Bulleen Park & Ride bus station

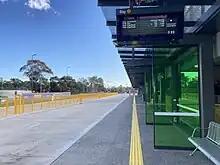
The station platform is equipped with real-time information displays

The station is served by three routes all operated by Kinetic Melbourne, under contract to Public Transport Victoria:
Bay 1 (City-bound):